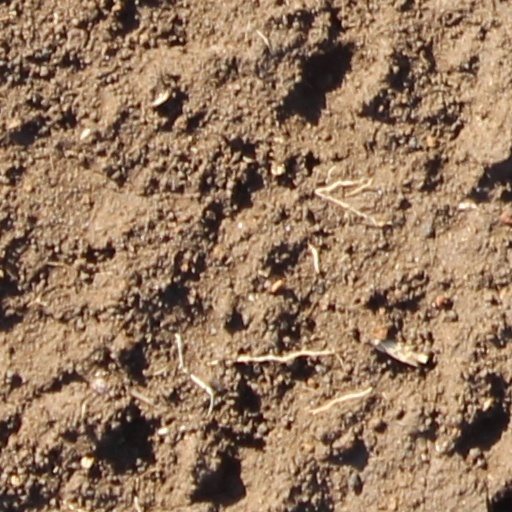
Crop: wheat